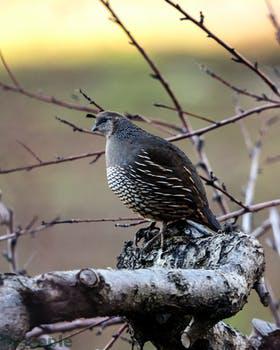
Label: Watermark